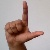
The image shows a hand gesture representing the letter 'L' in Indian Sign Language.